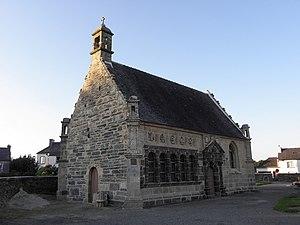
Vue d'ensemble de l'ossuaire de Ploudiry (29) datant de 1635.